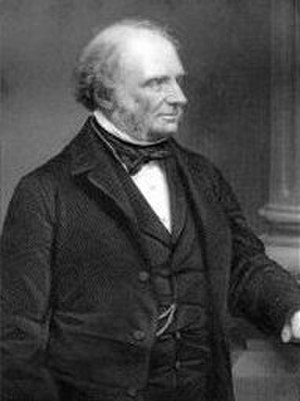
Home Secretary / Liste over Home Secretaries / 1801–1900
Secretary of State for the Home Department almindeligvis kaldet Home Secretary er titlen på den britiske minister, som leder Home Office, der er et af de fire vigtigste statsembeder.